I.Ae. 22 DL

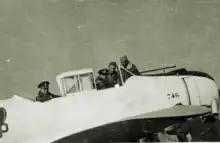
Juan Perón flew over Córdoba in the I.Ae.22 "DL" prototype, 1944.

Argentine experience with the NA-16-4P and deteriorating political relations with the US led to the local development of the I.Ae. D.L. 21, which shared the NA-16 fuselage structure. However it proved too difficult to produce and an entirely new design (the I.Ae. D.L. 22) of similar configuration, but structurally different and optimized to available materials was built instead.